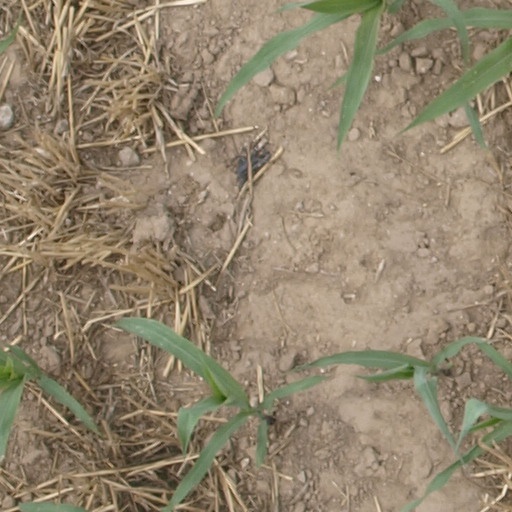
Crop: maize; corn